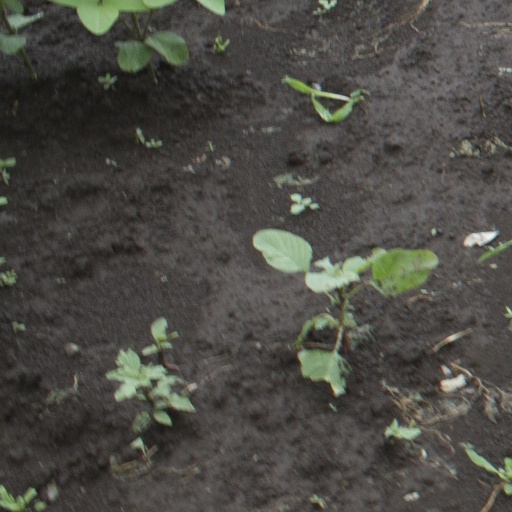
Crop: soybean